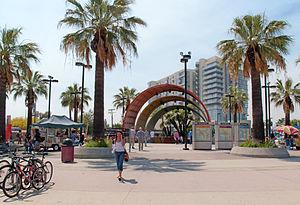
North Hollywood est une station du métro de Los Angeles desservie par les rames de la ligne B et située à North Hollywood, quartier de Los Angeles, en Californie.
Cet article présente la liste des stations du métro de Los Angeles. Elle inclut les stations déjà en service, celles en construction ainsi que celles en projet. Le métro angelin a ouvert en 1990 puis s'est peu à peu développé au cours des années. Il se compose aujourd'hui de 93 stations réparties sur six lignes de métro.